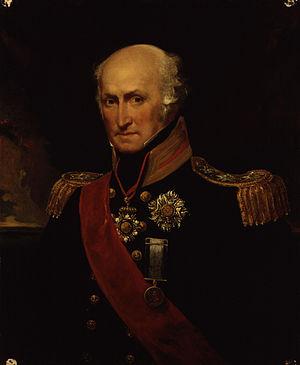
Benjamin Hallowell Carew, né en janvier 1761 et mort le 2 septembre 1834 est un officier de marine de la Royal Navy britannique. Il fait partie du groupe d'officiers supérieurs auxquels Nelson fait référence comme étant sa « Bande de Frères », et sert avec lui lors de la bataille du Nil. Il termine sa carrière avec le grade d'Amiral de l'Escadre bleue.